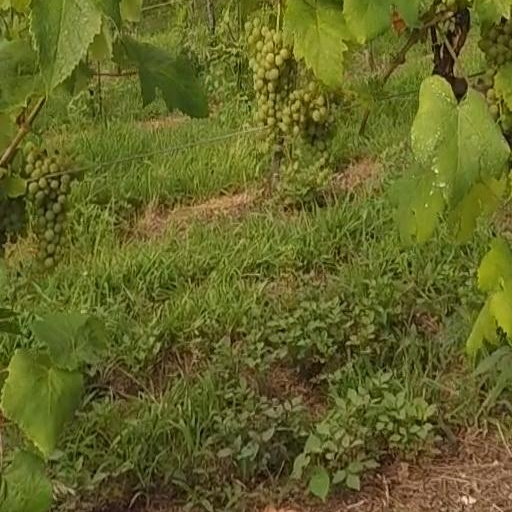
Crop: grape